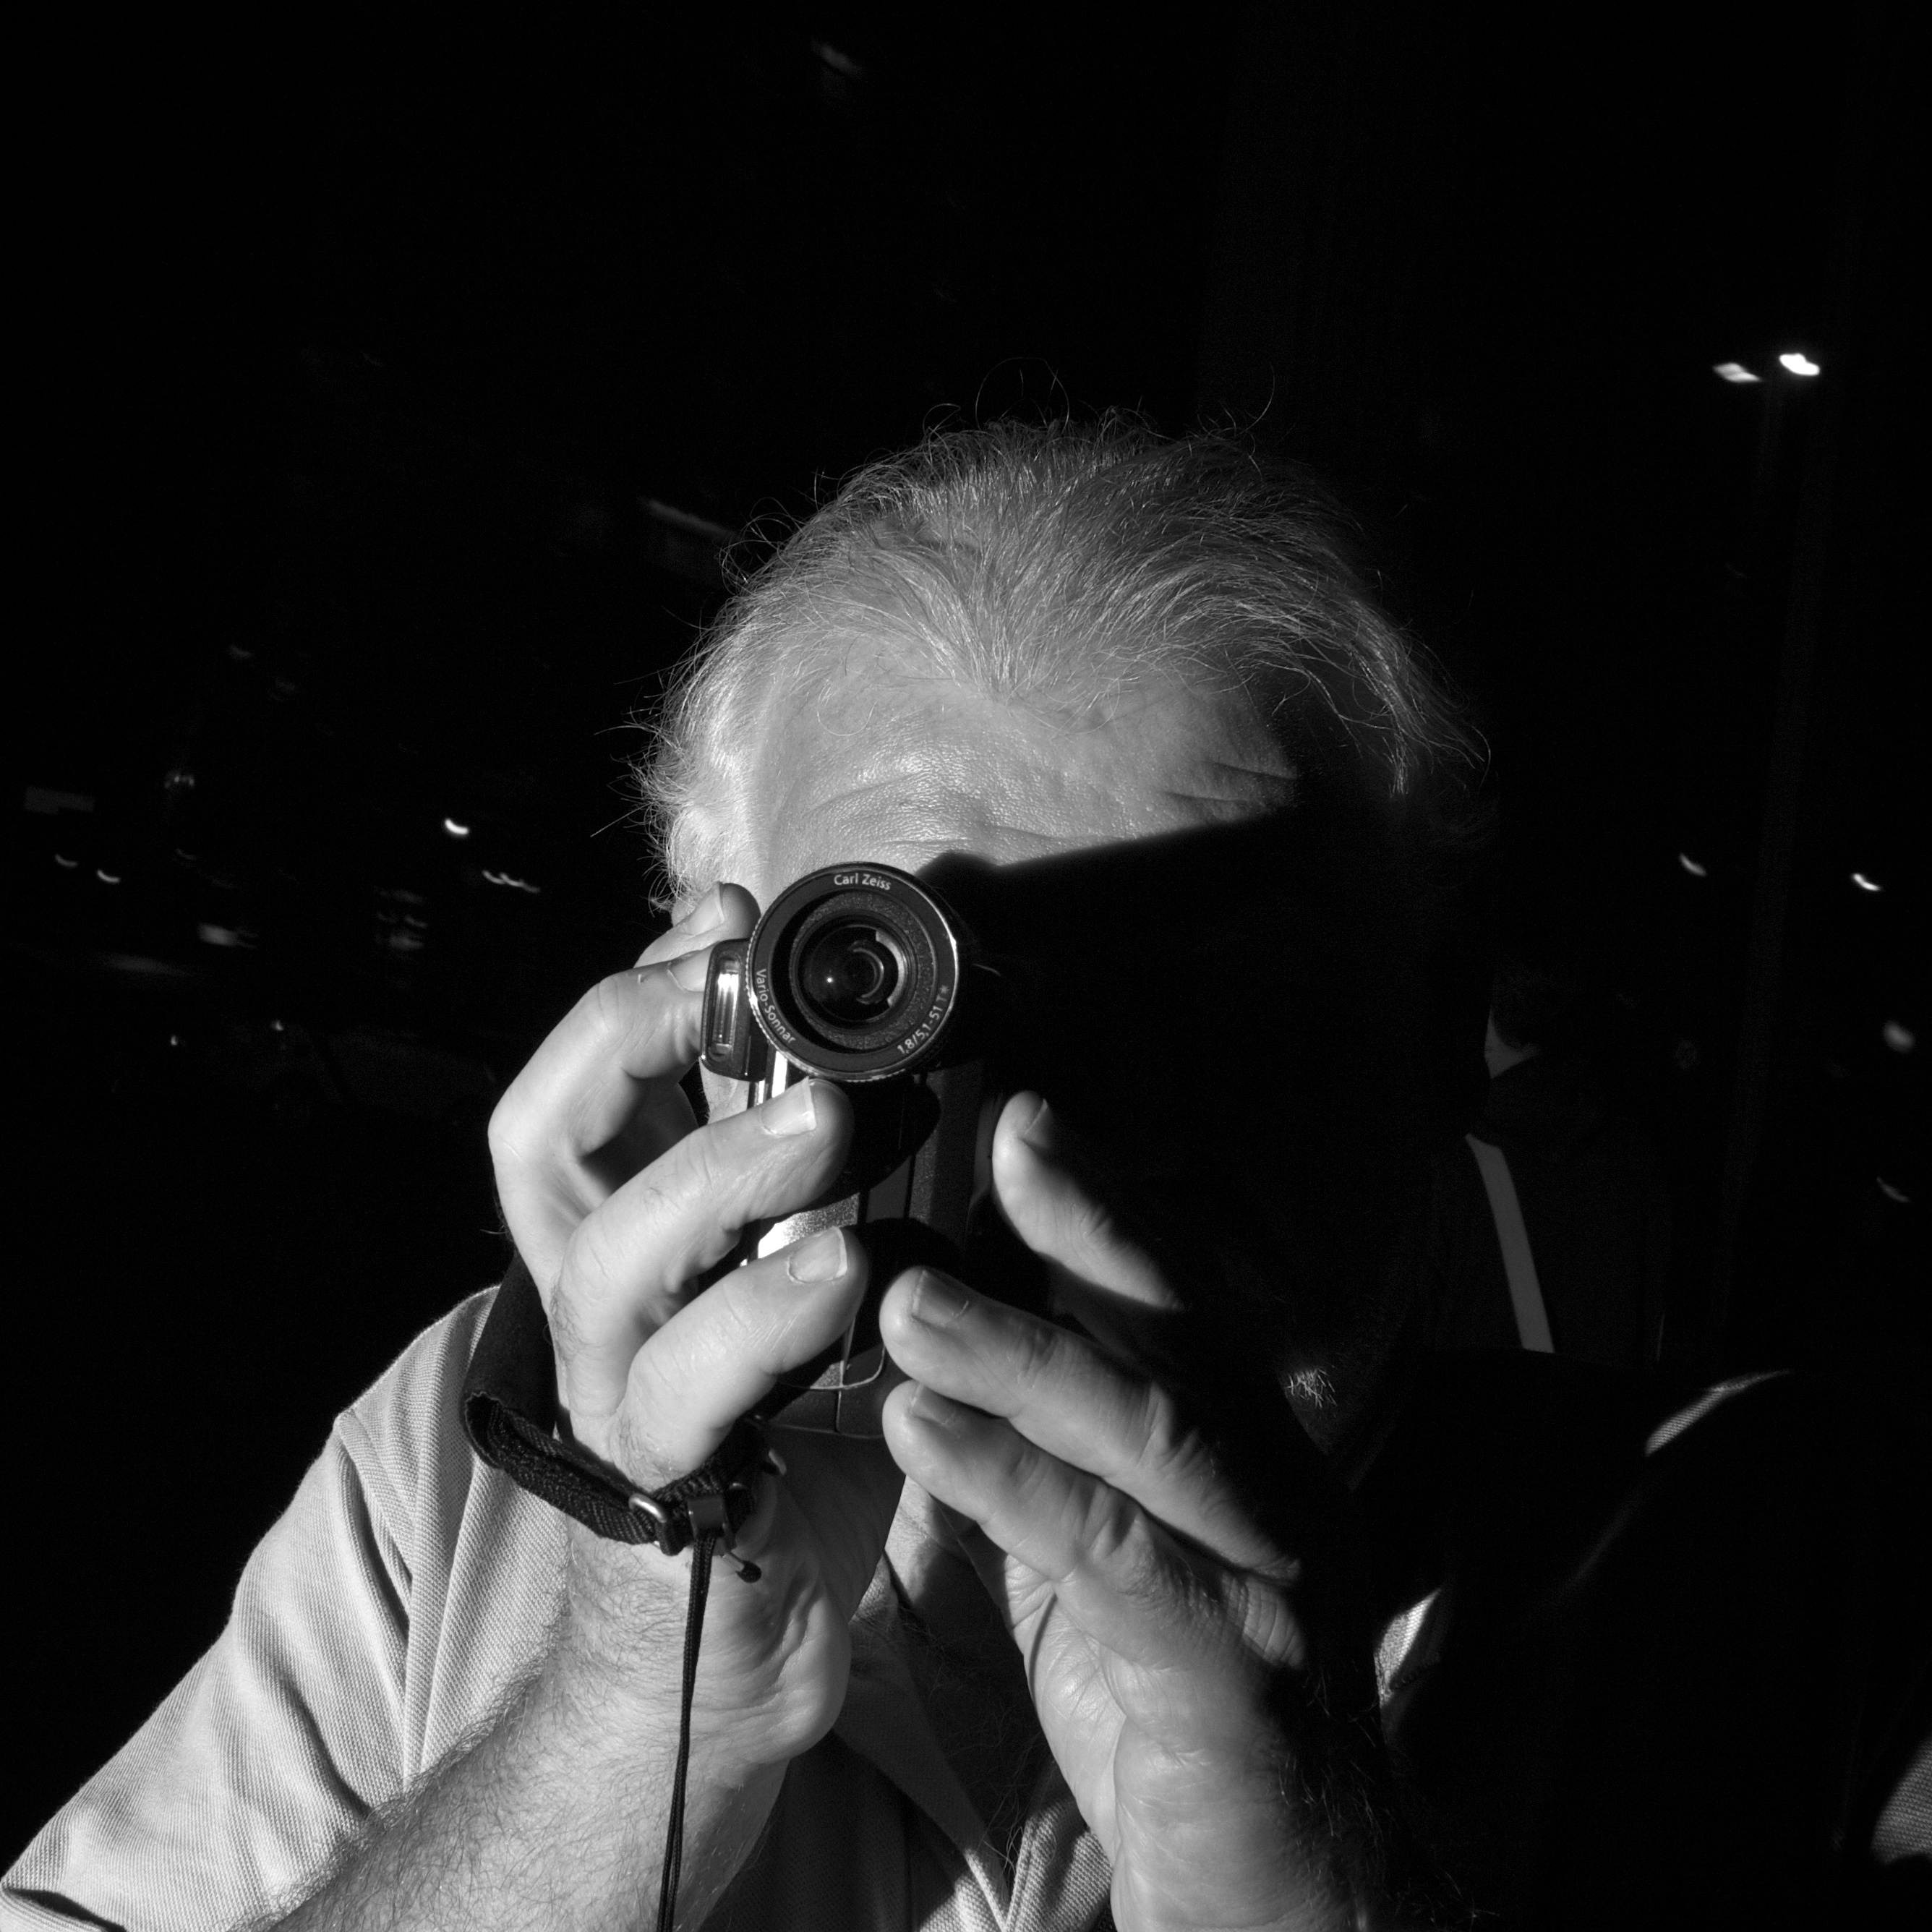
black and white, white, street, photography, ebook, portrait, training, darkness, black, monochrome, streetphotography, flickr, thomas, video, eye, glasses, singing, olympus, photograph, omd, fuji, leica, monochrom, leuthard, hcb, thomasleuthard, streettogs, monochrome photography, vision care